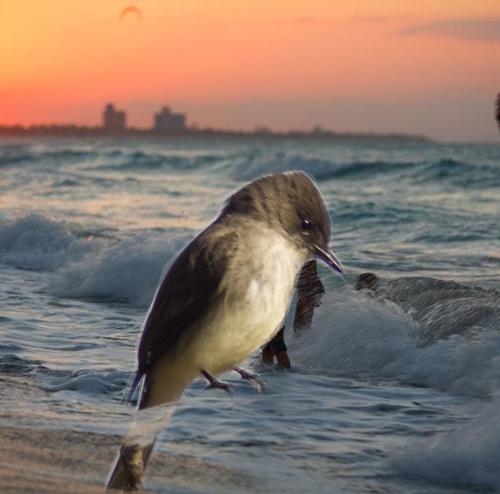
Bird species: Western_Wood_Pewee
Bird type: waterbird
Background: water